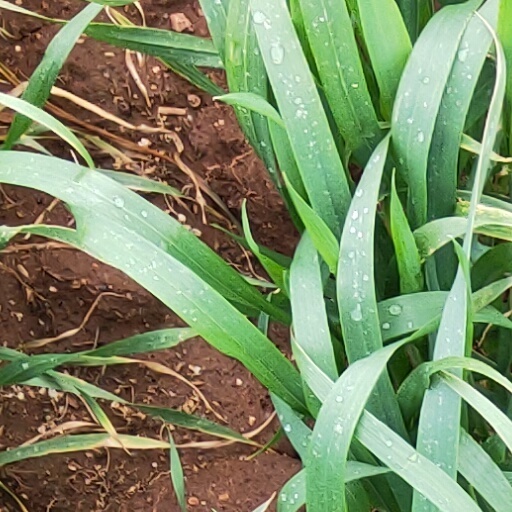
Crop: wheat